Bableigh, Parkham

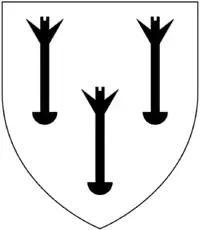
Arms of Risdon of Bableigh and Winscott: "Argent, three bird-bolts sable"

According to Tristram Risdon (died 1640) himself, in his work "The Survey of Devon", the Risdon family originated in Gloucestershire, where during the reign of King Richard I (1189–1199) they were lords of the manor of Risdon. The Risdon family is first recorded at Bableigh in 1274, and a member of this family, apparently Giles Risdon (1494–1583), built the north aisle of Parkham Church (in which are situated several monuments to the Risdon family, now very worn and illegible) and also "Veybridge" (alias "Heybridge") over the River Torridge. The descent of Bableigh in the Risdon family was as follows: